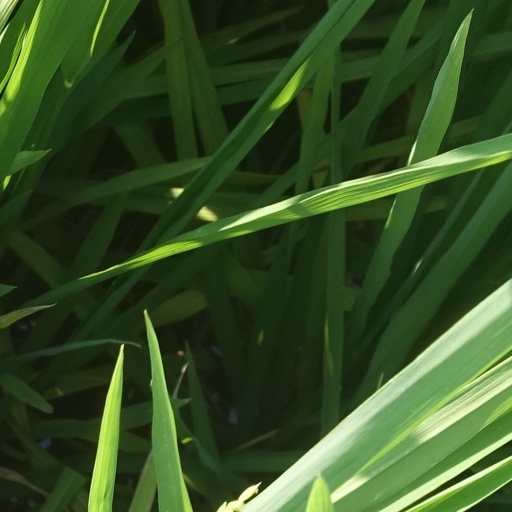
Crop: rice